Stalybridge

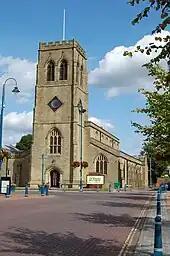
Holy Trinity and Christ Church

Stalybridge bus station is run by Transport for Greater Manchester.